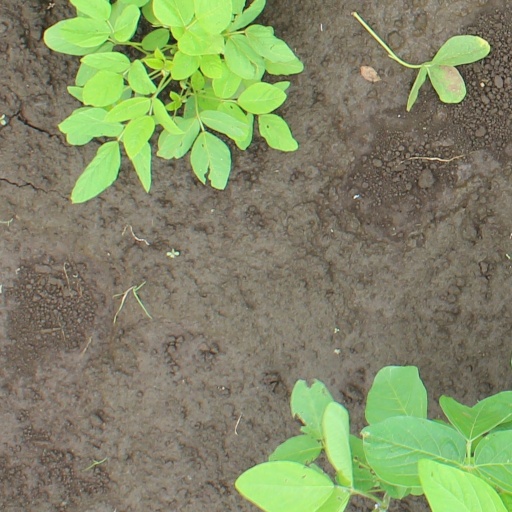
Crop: soybean